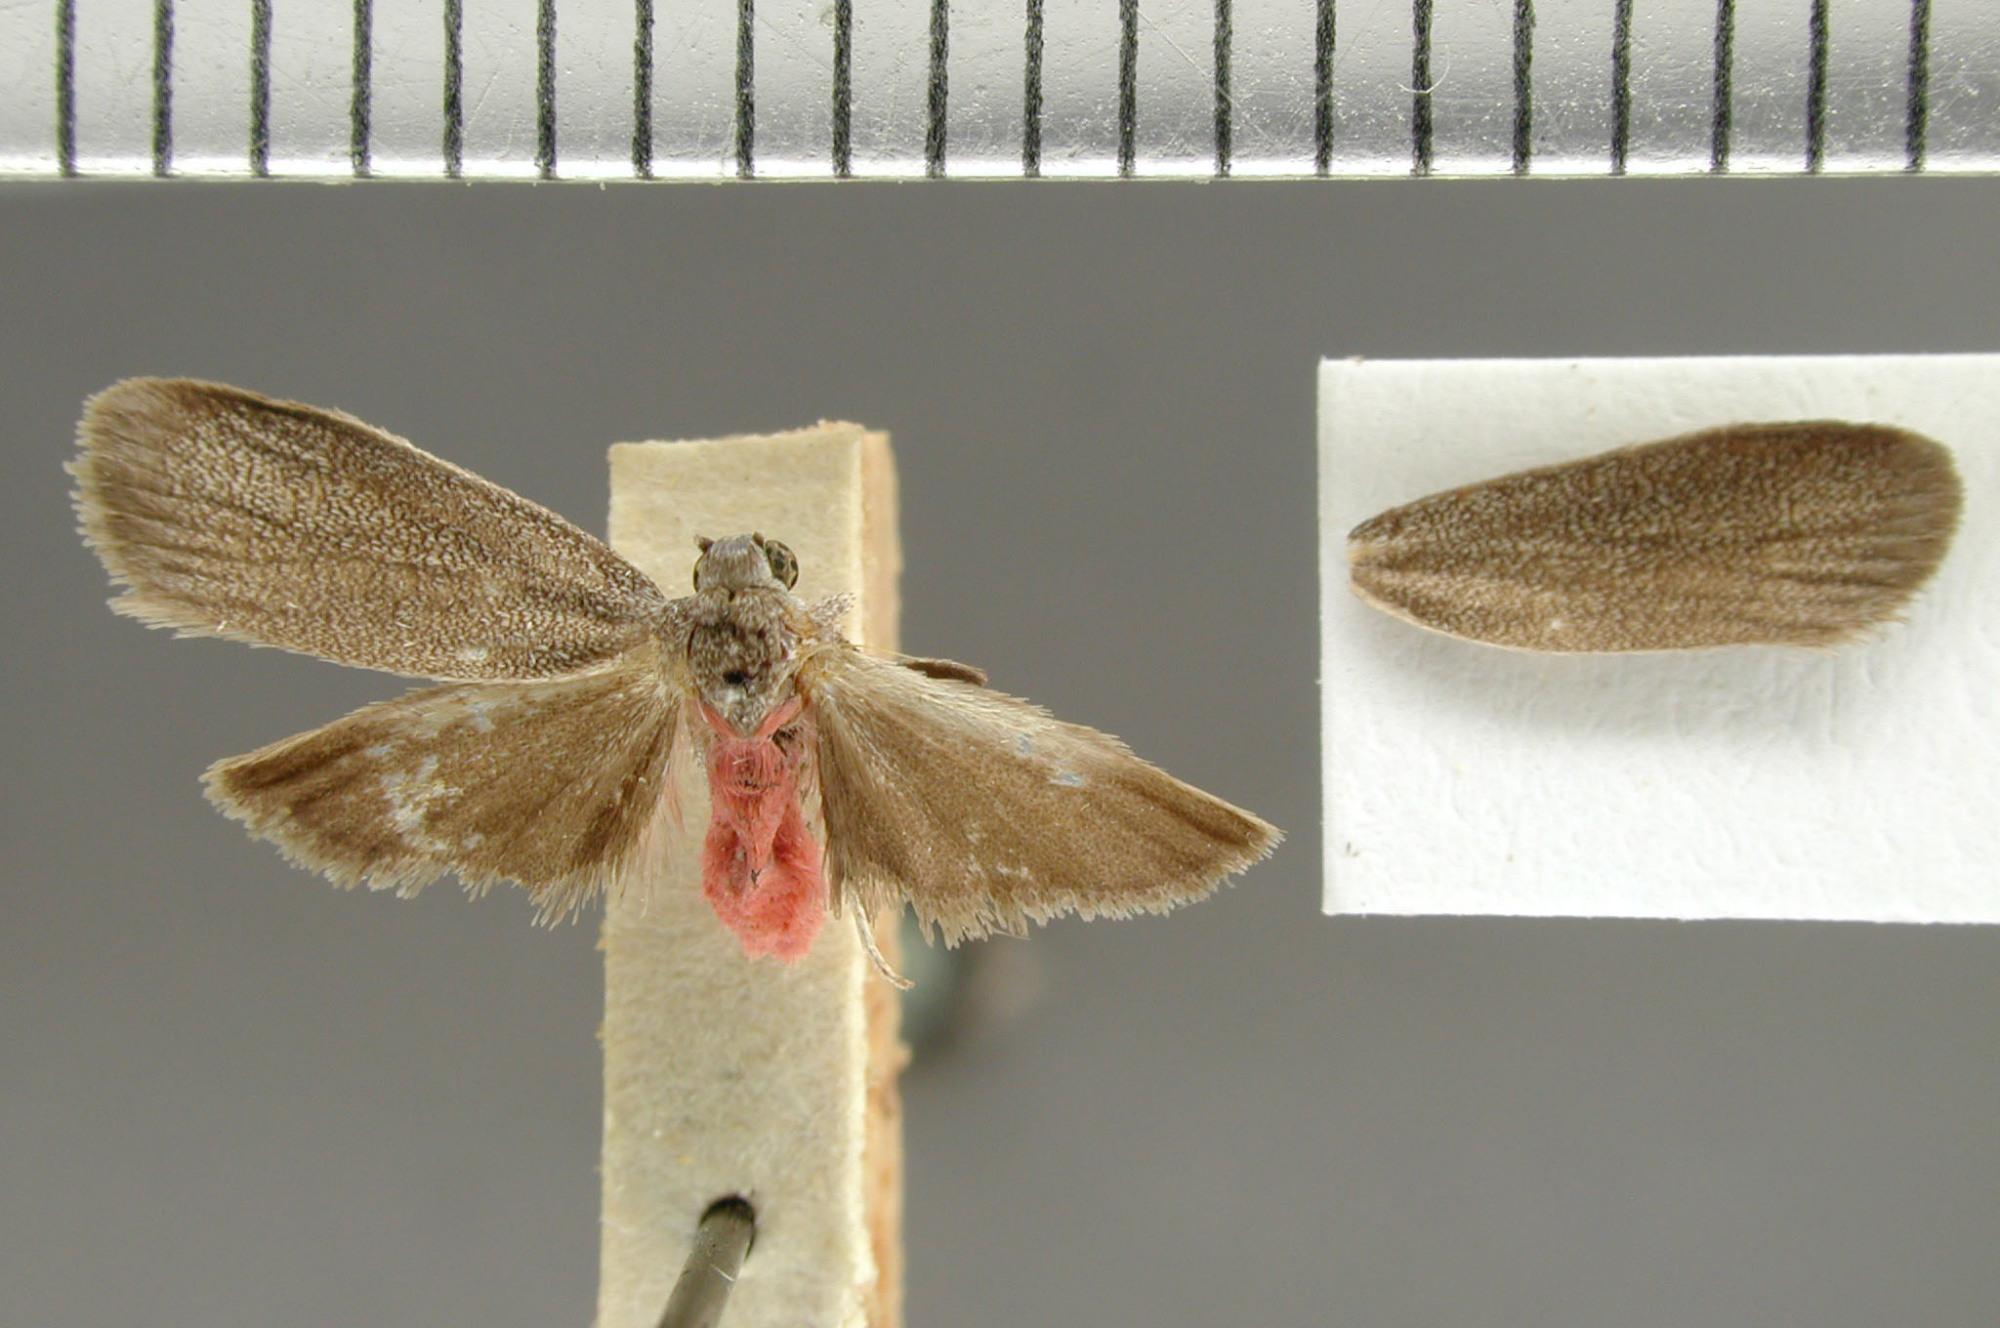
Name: Lycomorphodes genificans
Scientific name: Lycomorphodes genificans Dyar, 1914
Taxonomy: Animalia, Arthropoda, Insecta, Lepidoptera, Arctiidae
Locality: Trinidad River, Panama